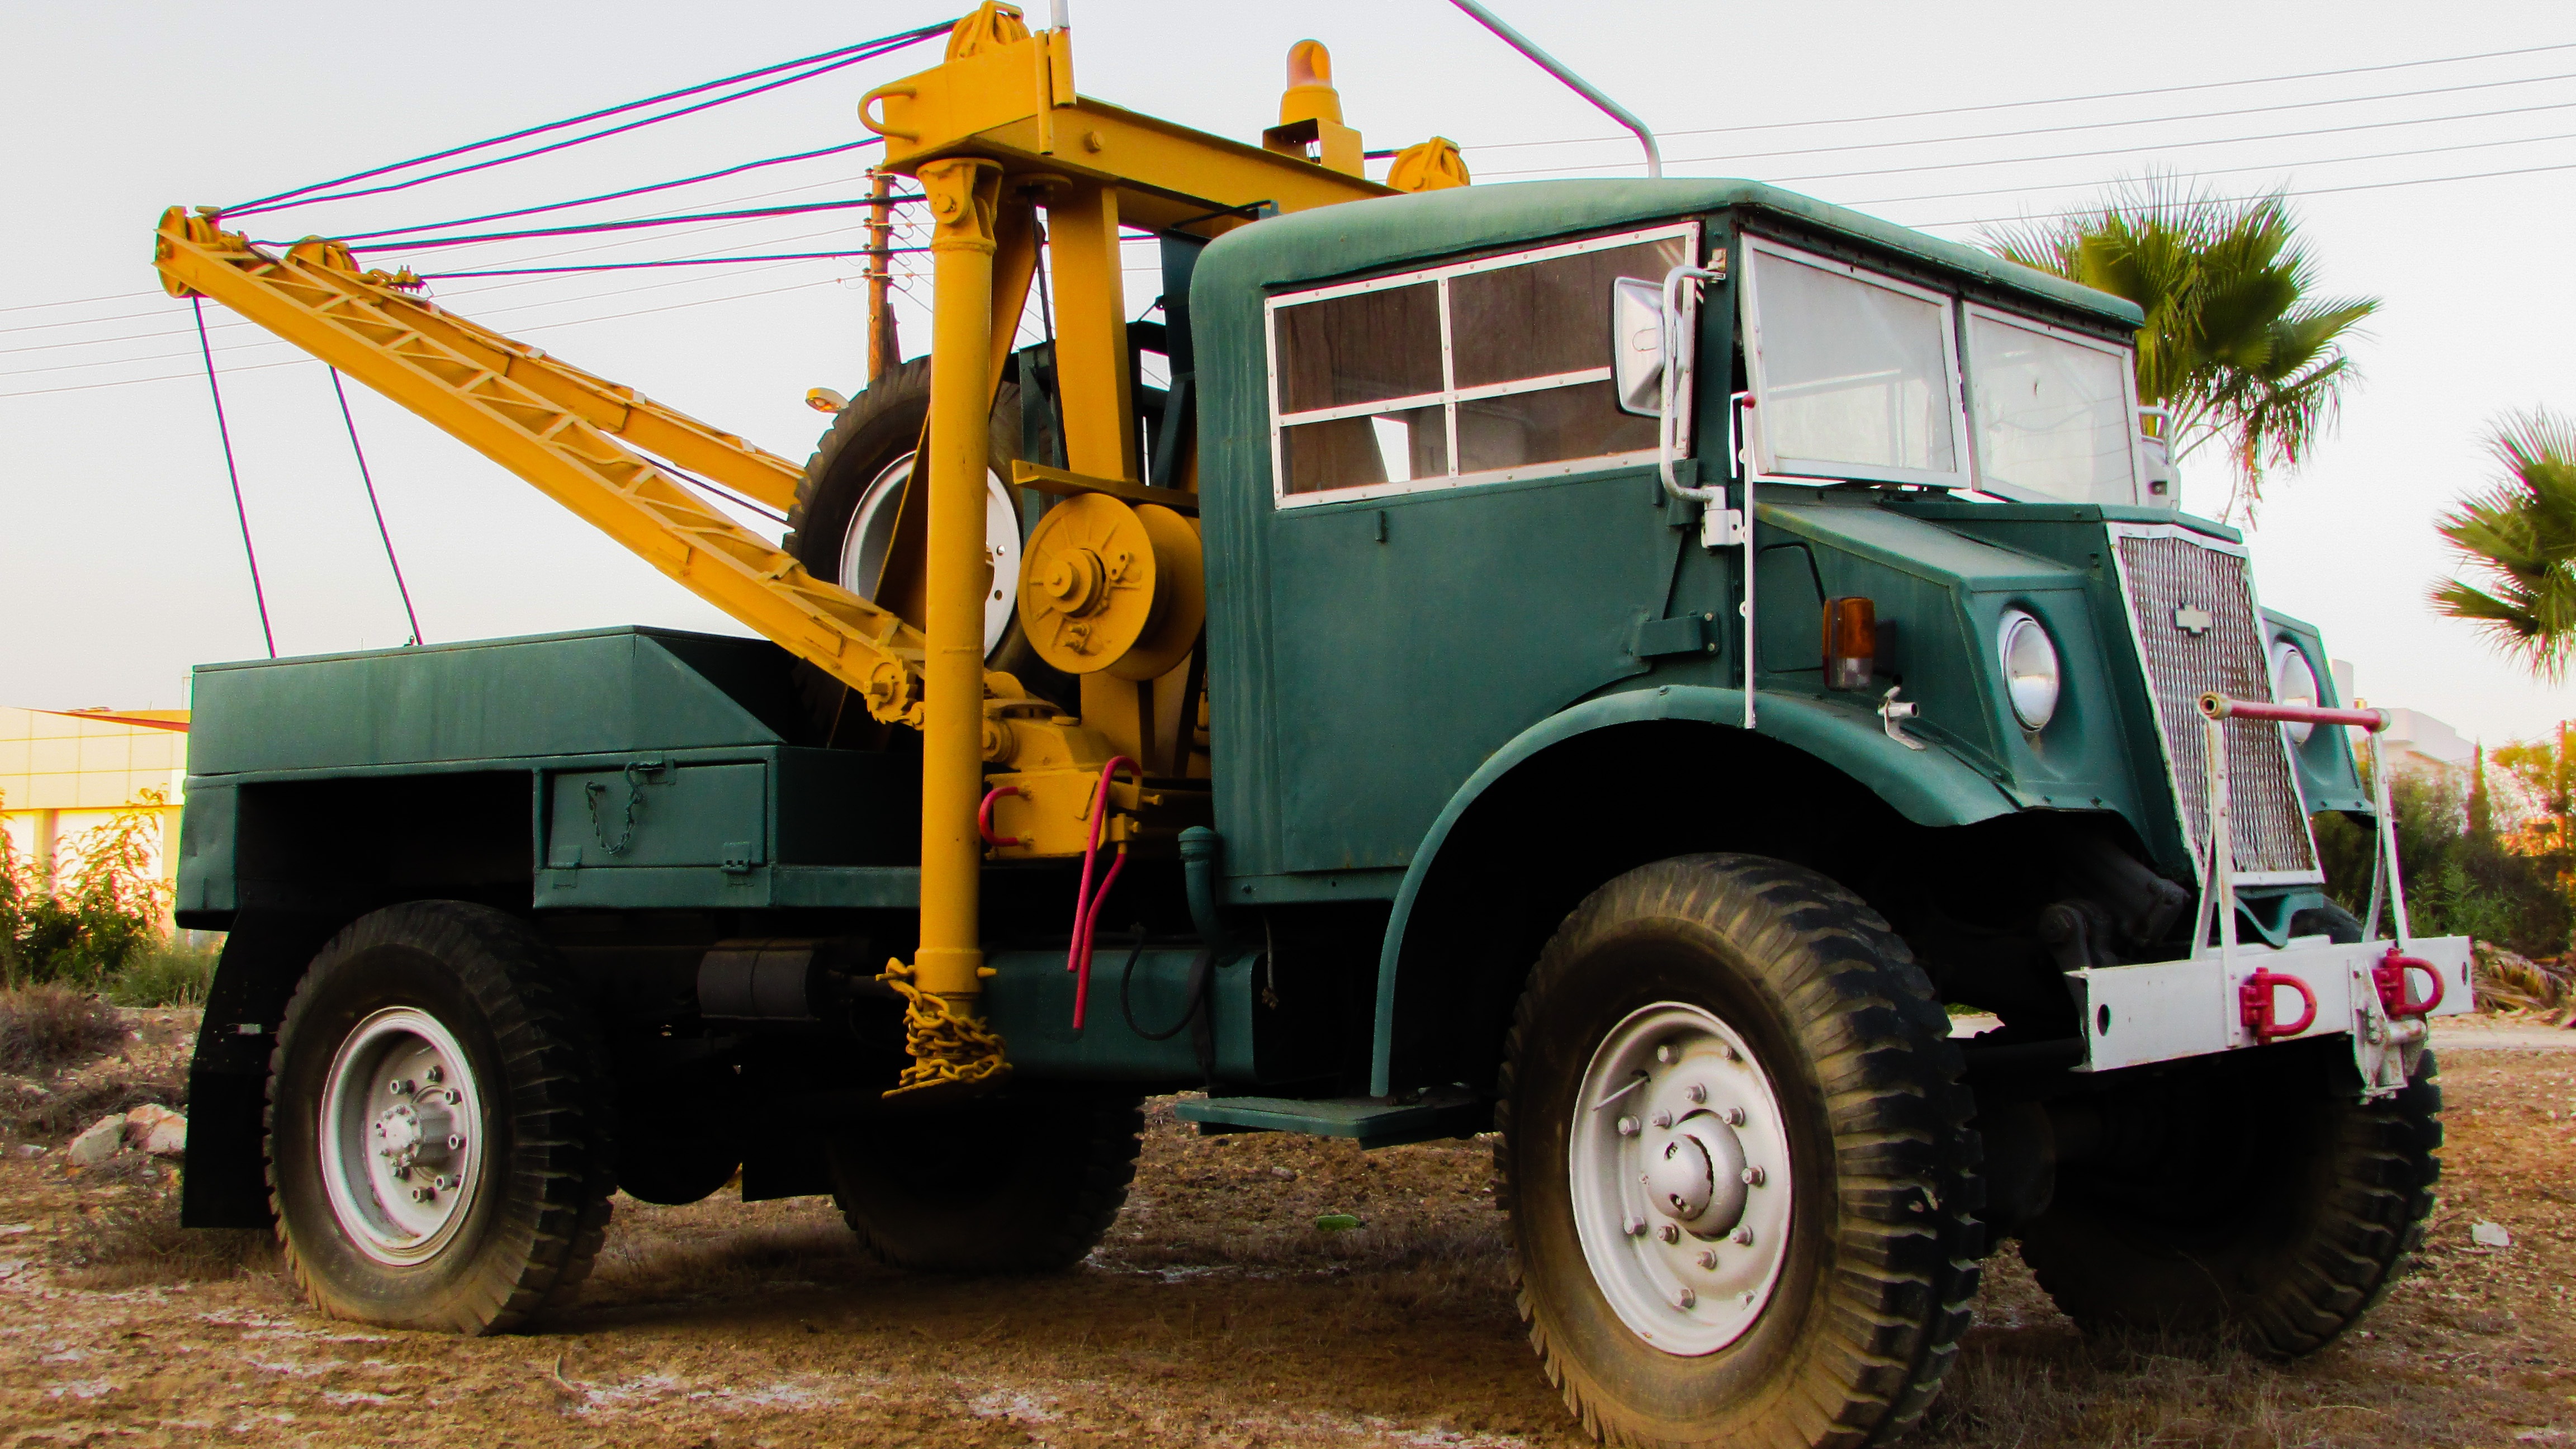
car, vintage, antique, old, transport, truck, vehicle, commercial vehicle, construction equipment, land vehicle, light commercial vehicle, tow truck